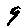
Label: 9